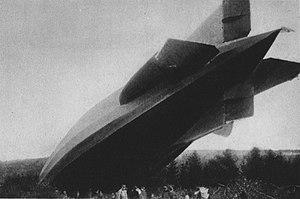
Zeppelin examiné par des militaires français et britanniques?